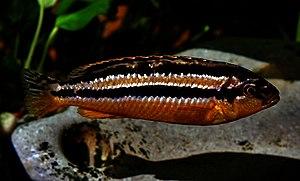
Le genre Melanochromis regroupe plusieurs espèces de poissons de la famille des Cichlidae. Toutes ses espèces sont endémiques du lac Malawi en Afrique. Un dimorphisme sexuel de coloration bien marqué est présent chez la plupart.
On peut séparer les poissons d’aquarium d’eau douce en différents groupes. Cet article présente donc une liste des poissons d'aquarium d'eau douce, classés par groupe puis par genre.
Melanochromis auratus ou frappeur de pierre du Malawi ou encore Cichlidé turquoise doré est une espèce de poissons d'eau douce de la famille des cichlidae, elle est endémique du lac Malawi en Afrique. Ce cichlidé fait partie des espèces dites "Mbuna" ou poisson brouteurs d'algues du lac Malawi.